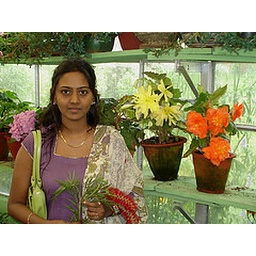
steffi in green house